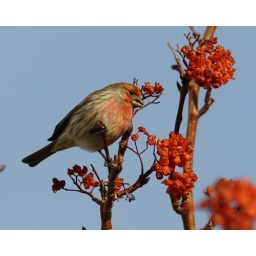
This little bird was hanging around my daughters house in NW Reno